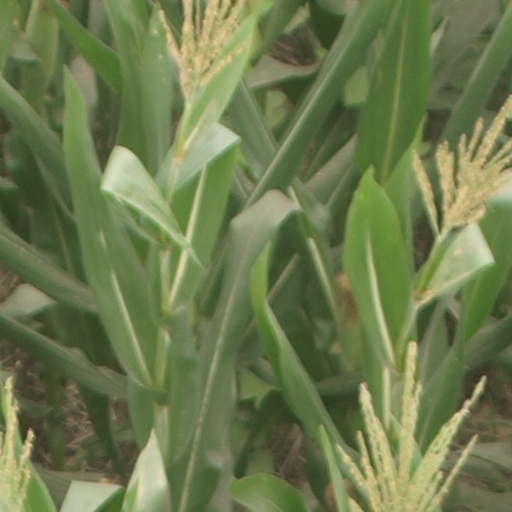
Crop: maize; corn